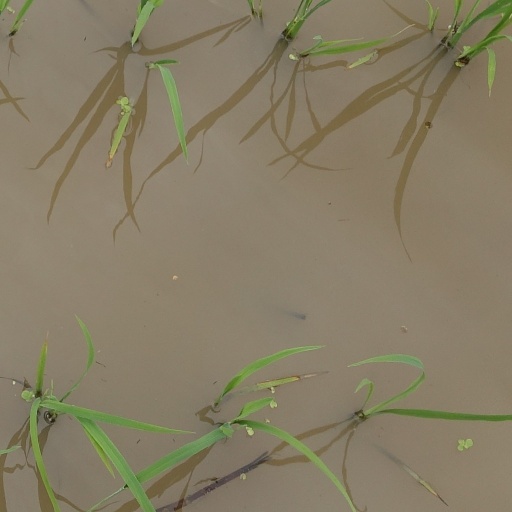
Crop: rice